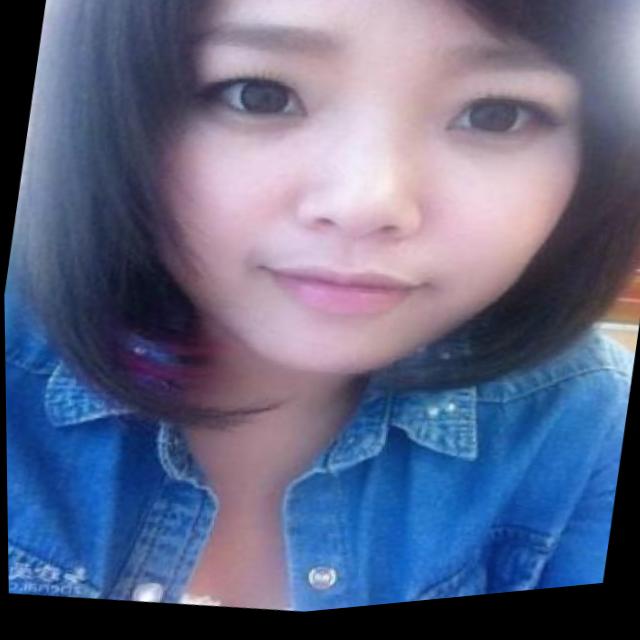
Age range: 21-44